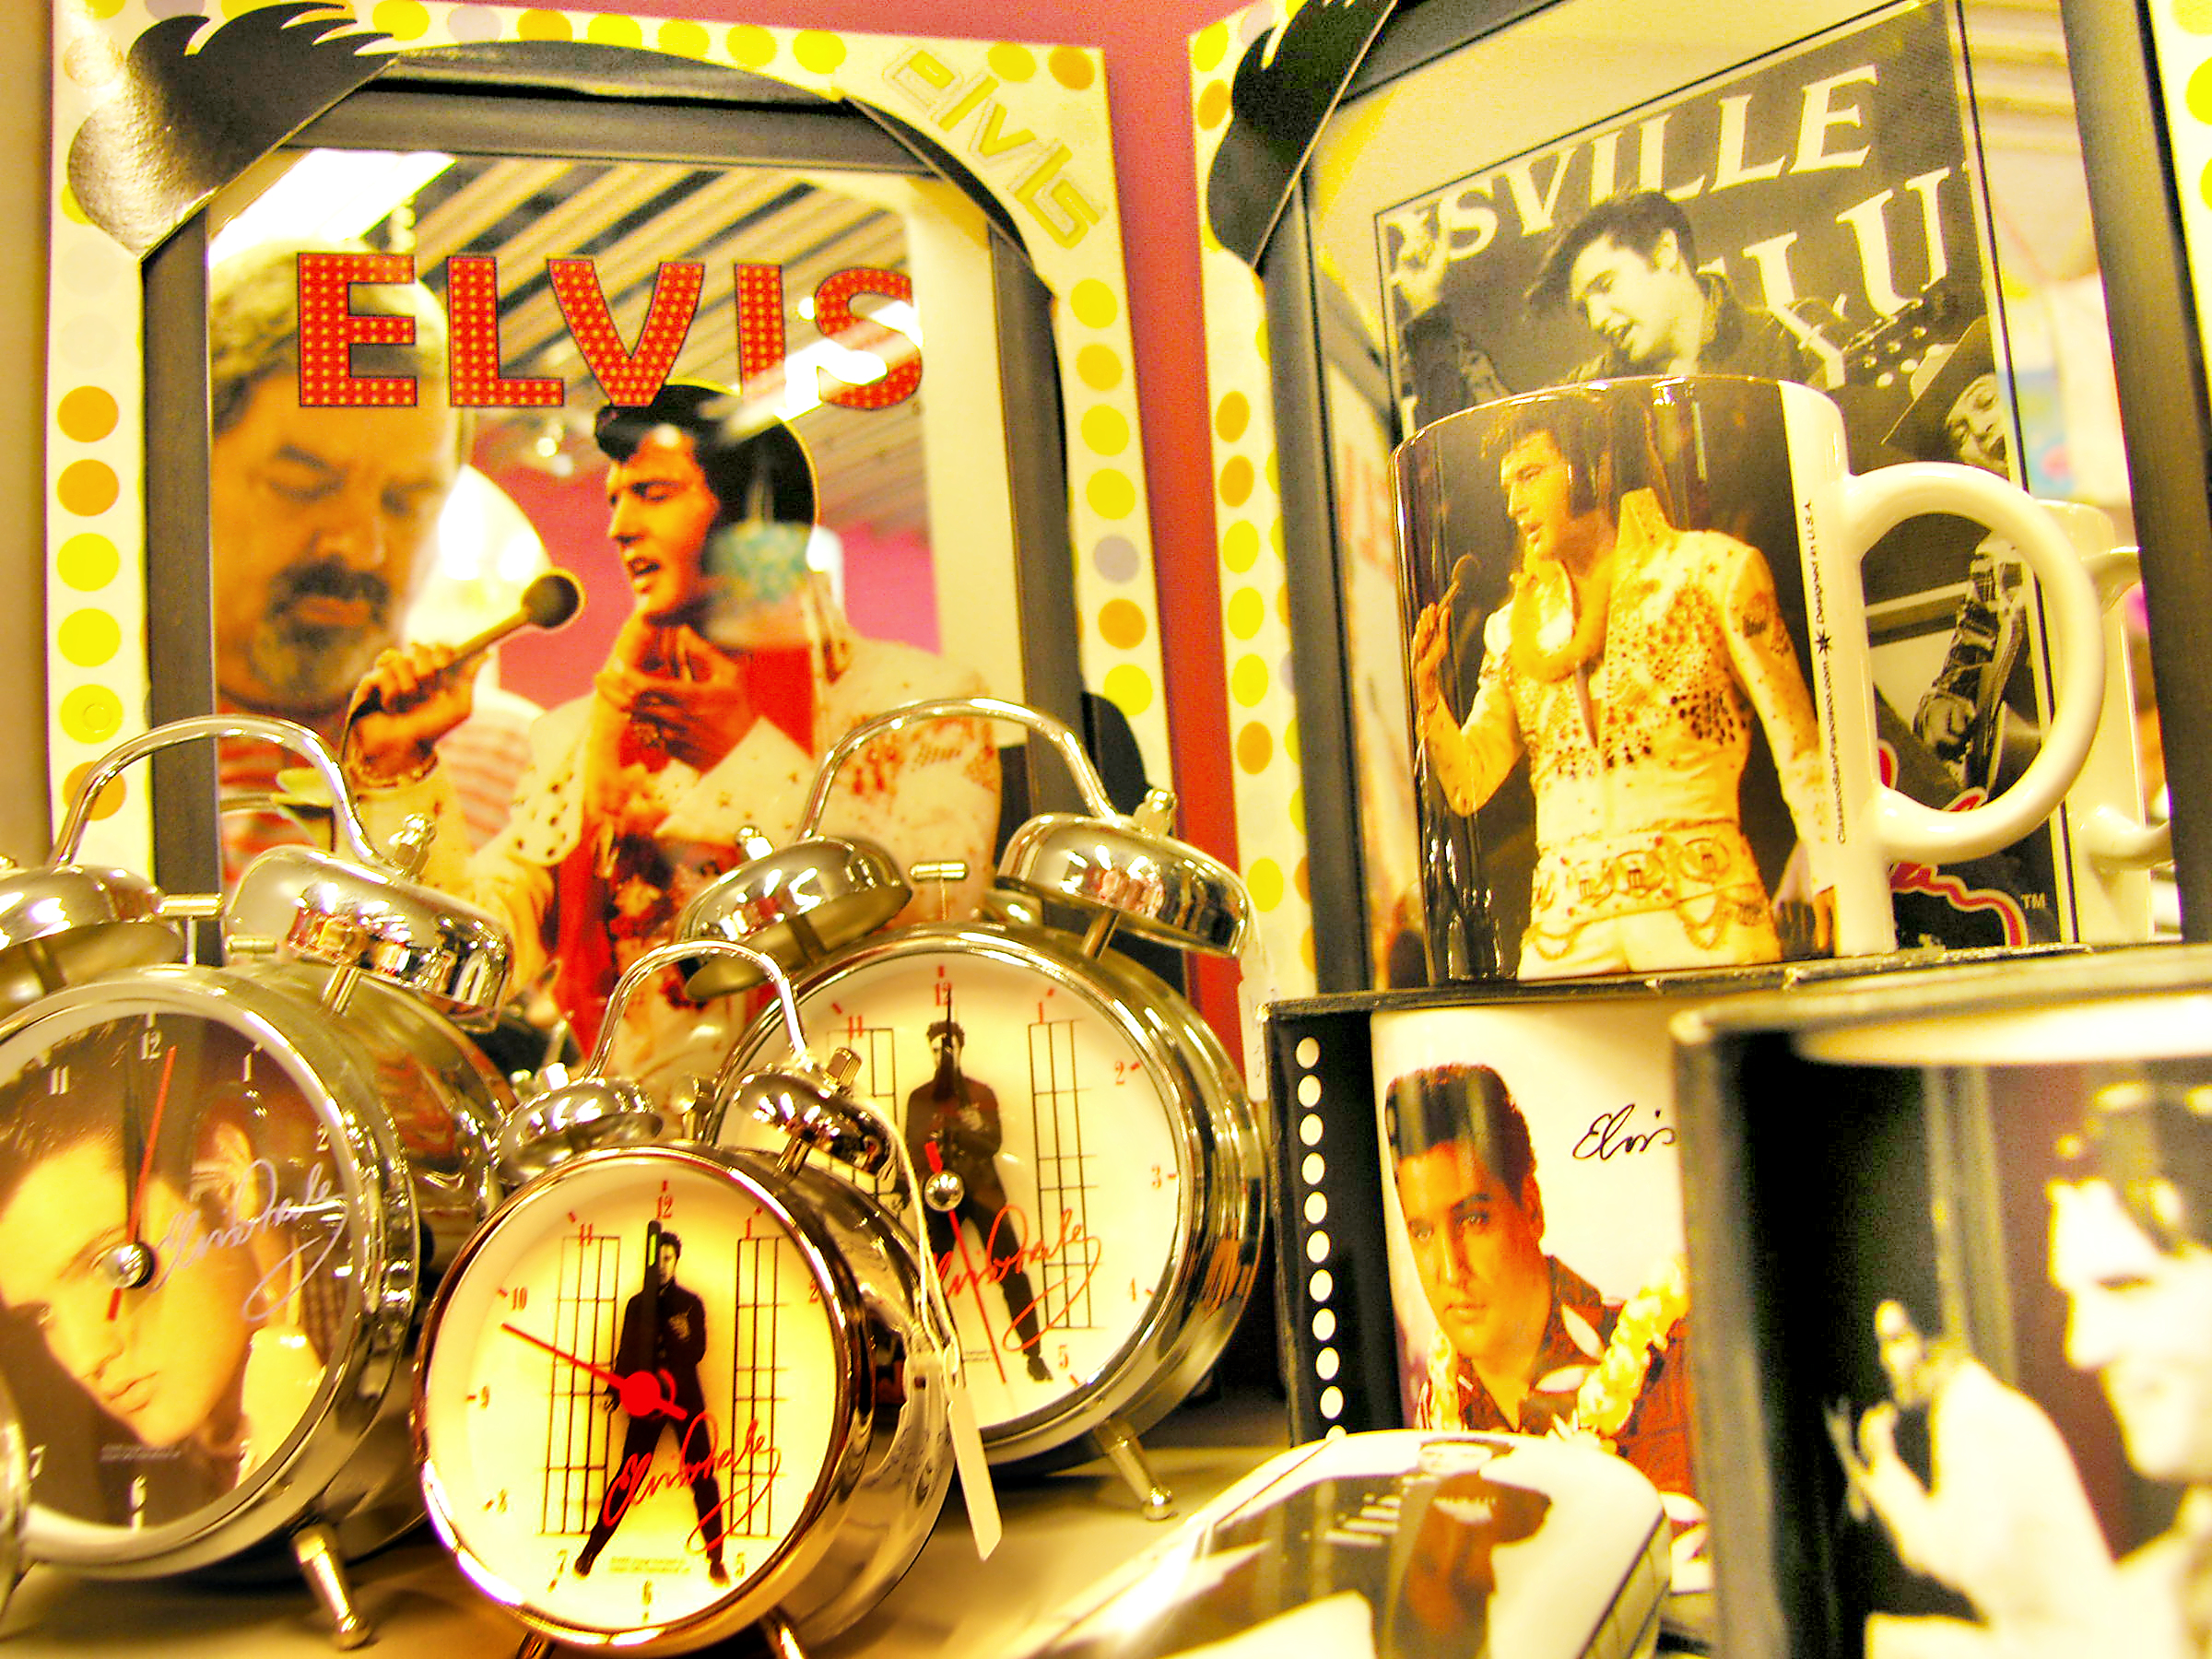
drums, cristal, reflexos, escaparates